Gibraltar 2

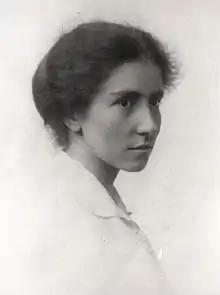
Archaeologist Dorothy Garrod discovered Gibraltar 2 in 1926.

Additional evidence of Neanderthal occupation in Gibraltar was found at the Devil's Tower Mousterian rock shelter, also at the north face of the Rock of Gibraltar. Devil's Tower was a seventeenth century watchtower which was located at the eastern end of Devil's Tower Road. The archaeological site was initially discovered by Abbé Henri Édouard Prosper Breuil (1877 – 1961), who had recommended investigation. Breuil, a French paleontologist and archaeologist, is renowned for his expertise on prehistoric cave art.